Question: Please indicate a possible affordance area of hit baseball bat that can be used for hitting
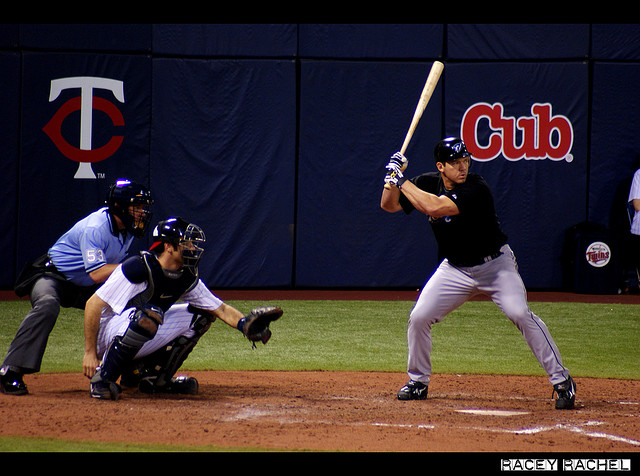
Answer: [417.604, 58.537, 447.423, 111.628]